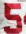
Number: 5